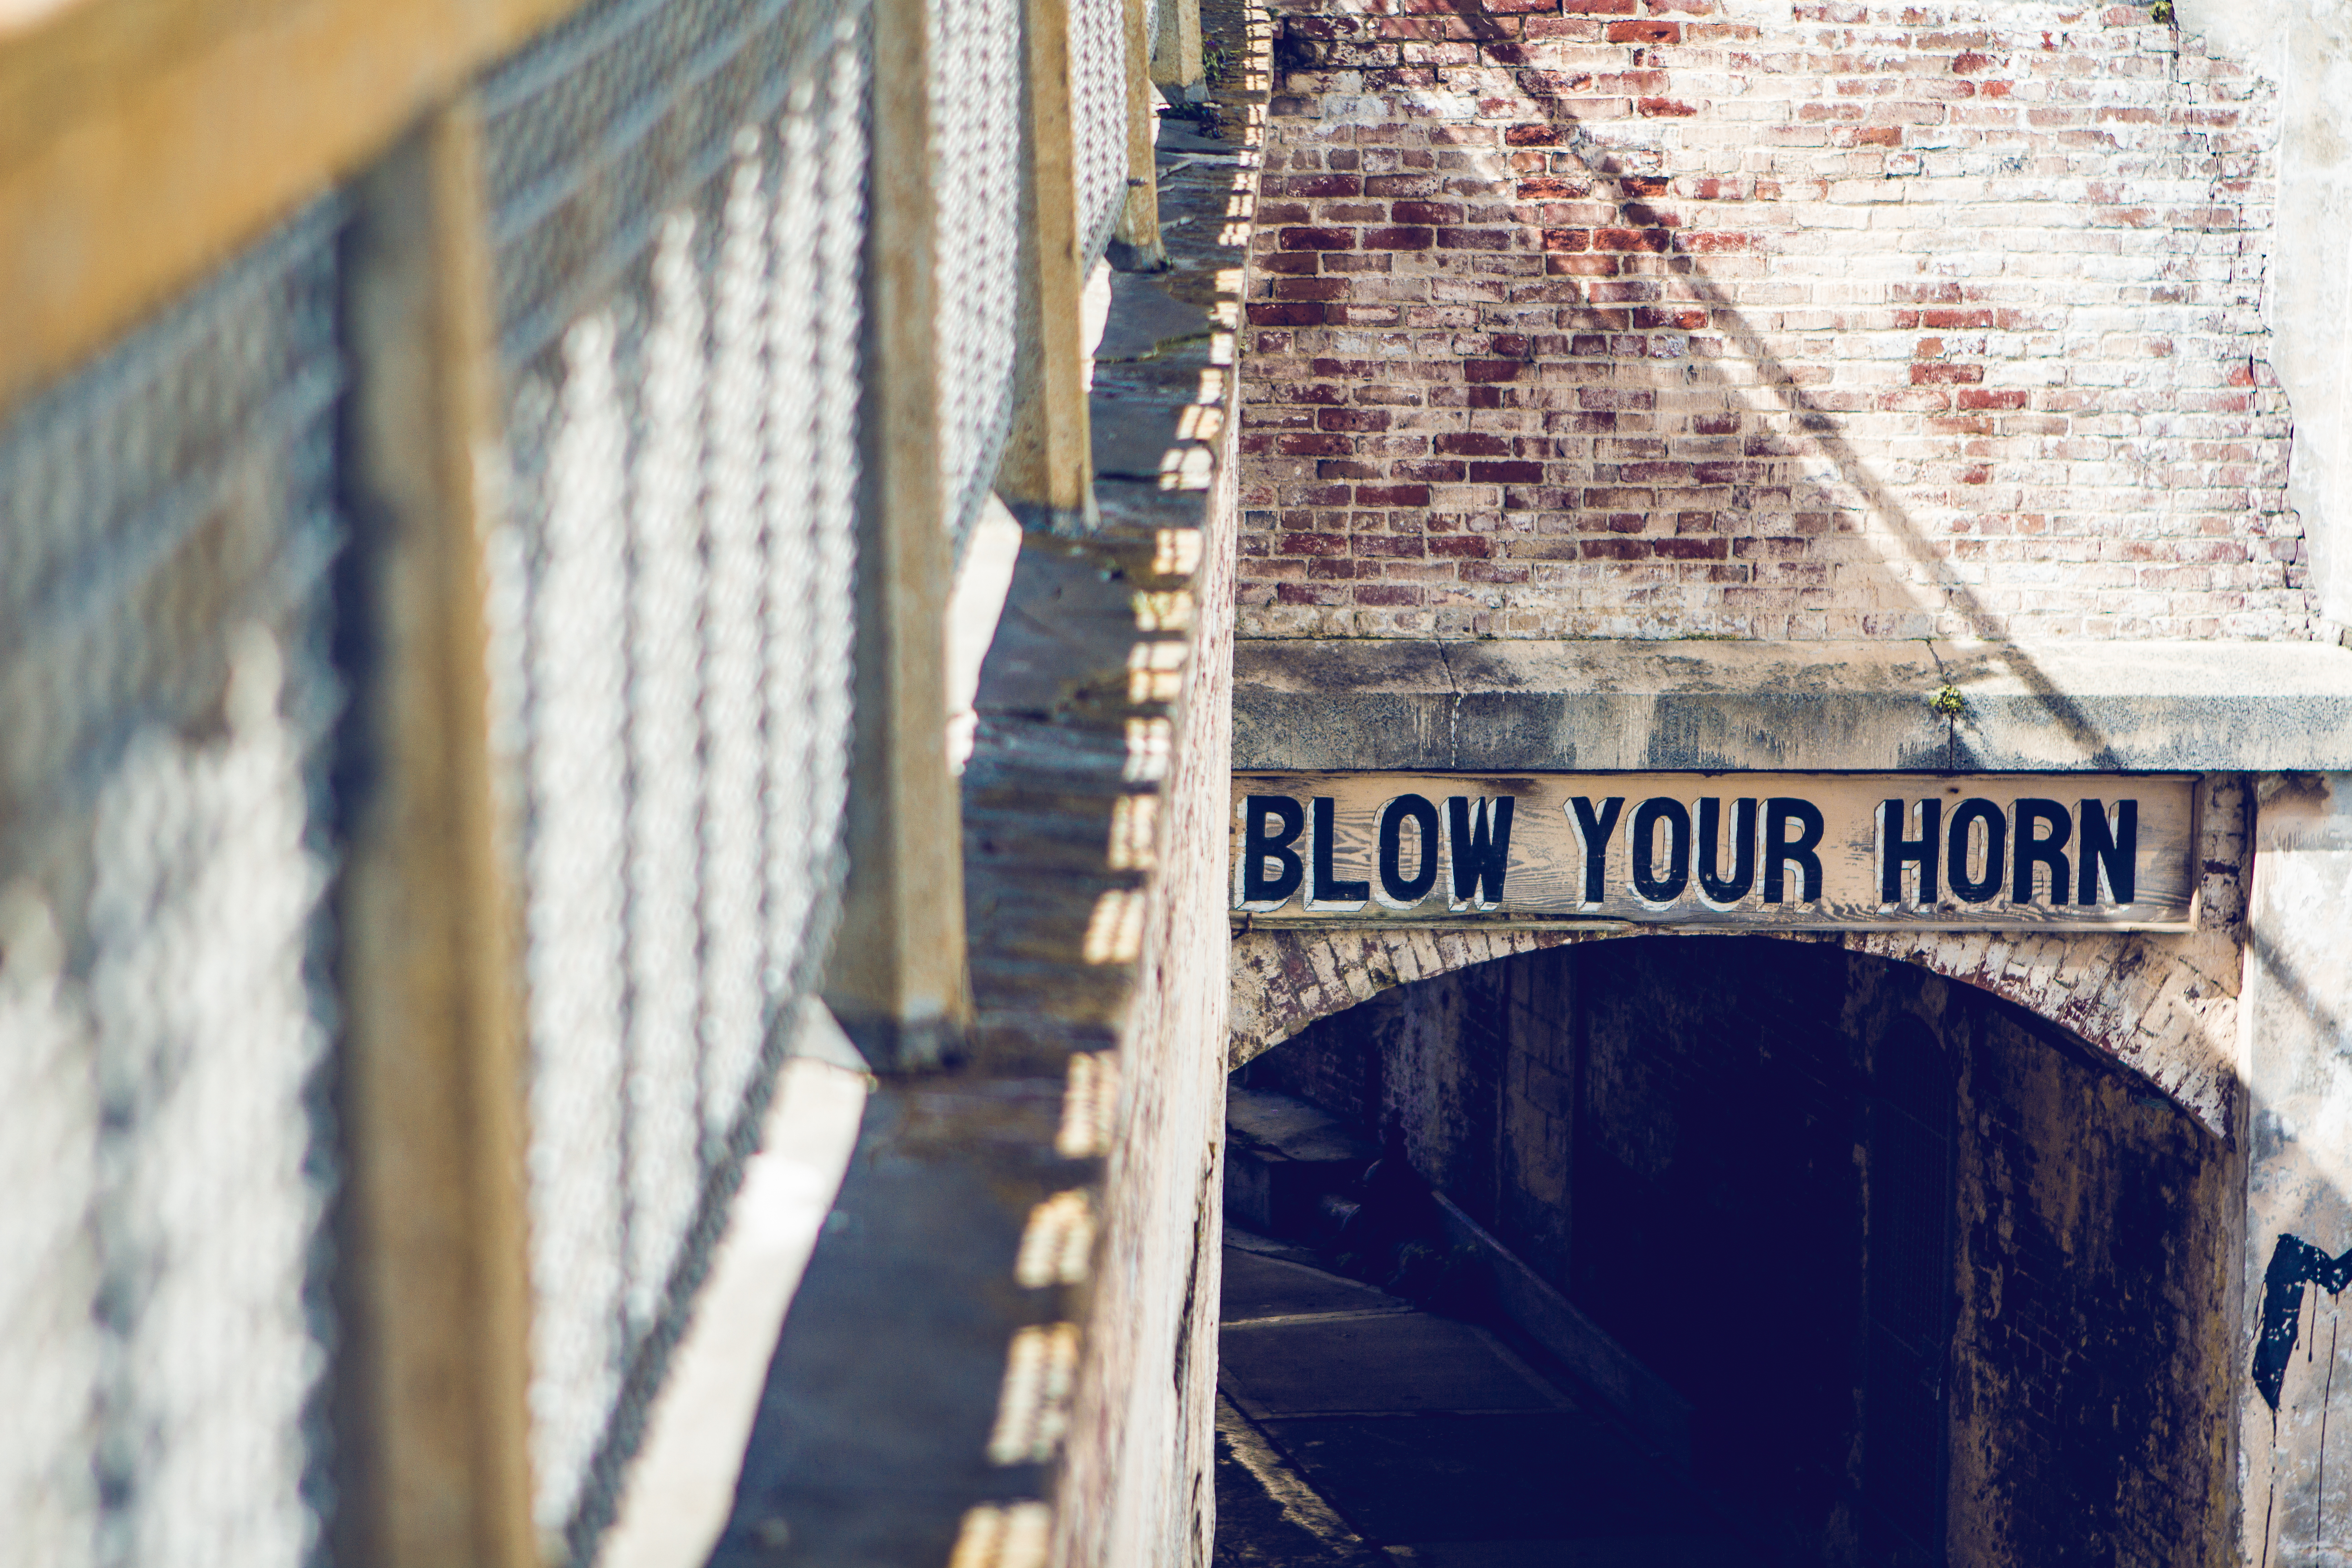
wood, road, street, window, wall, tunnel, sign, typography, color, blue, brick wall, art, infrastructure, urban area, bloe your horn